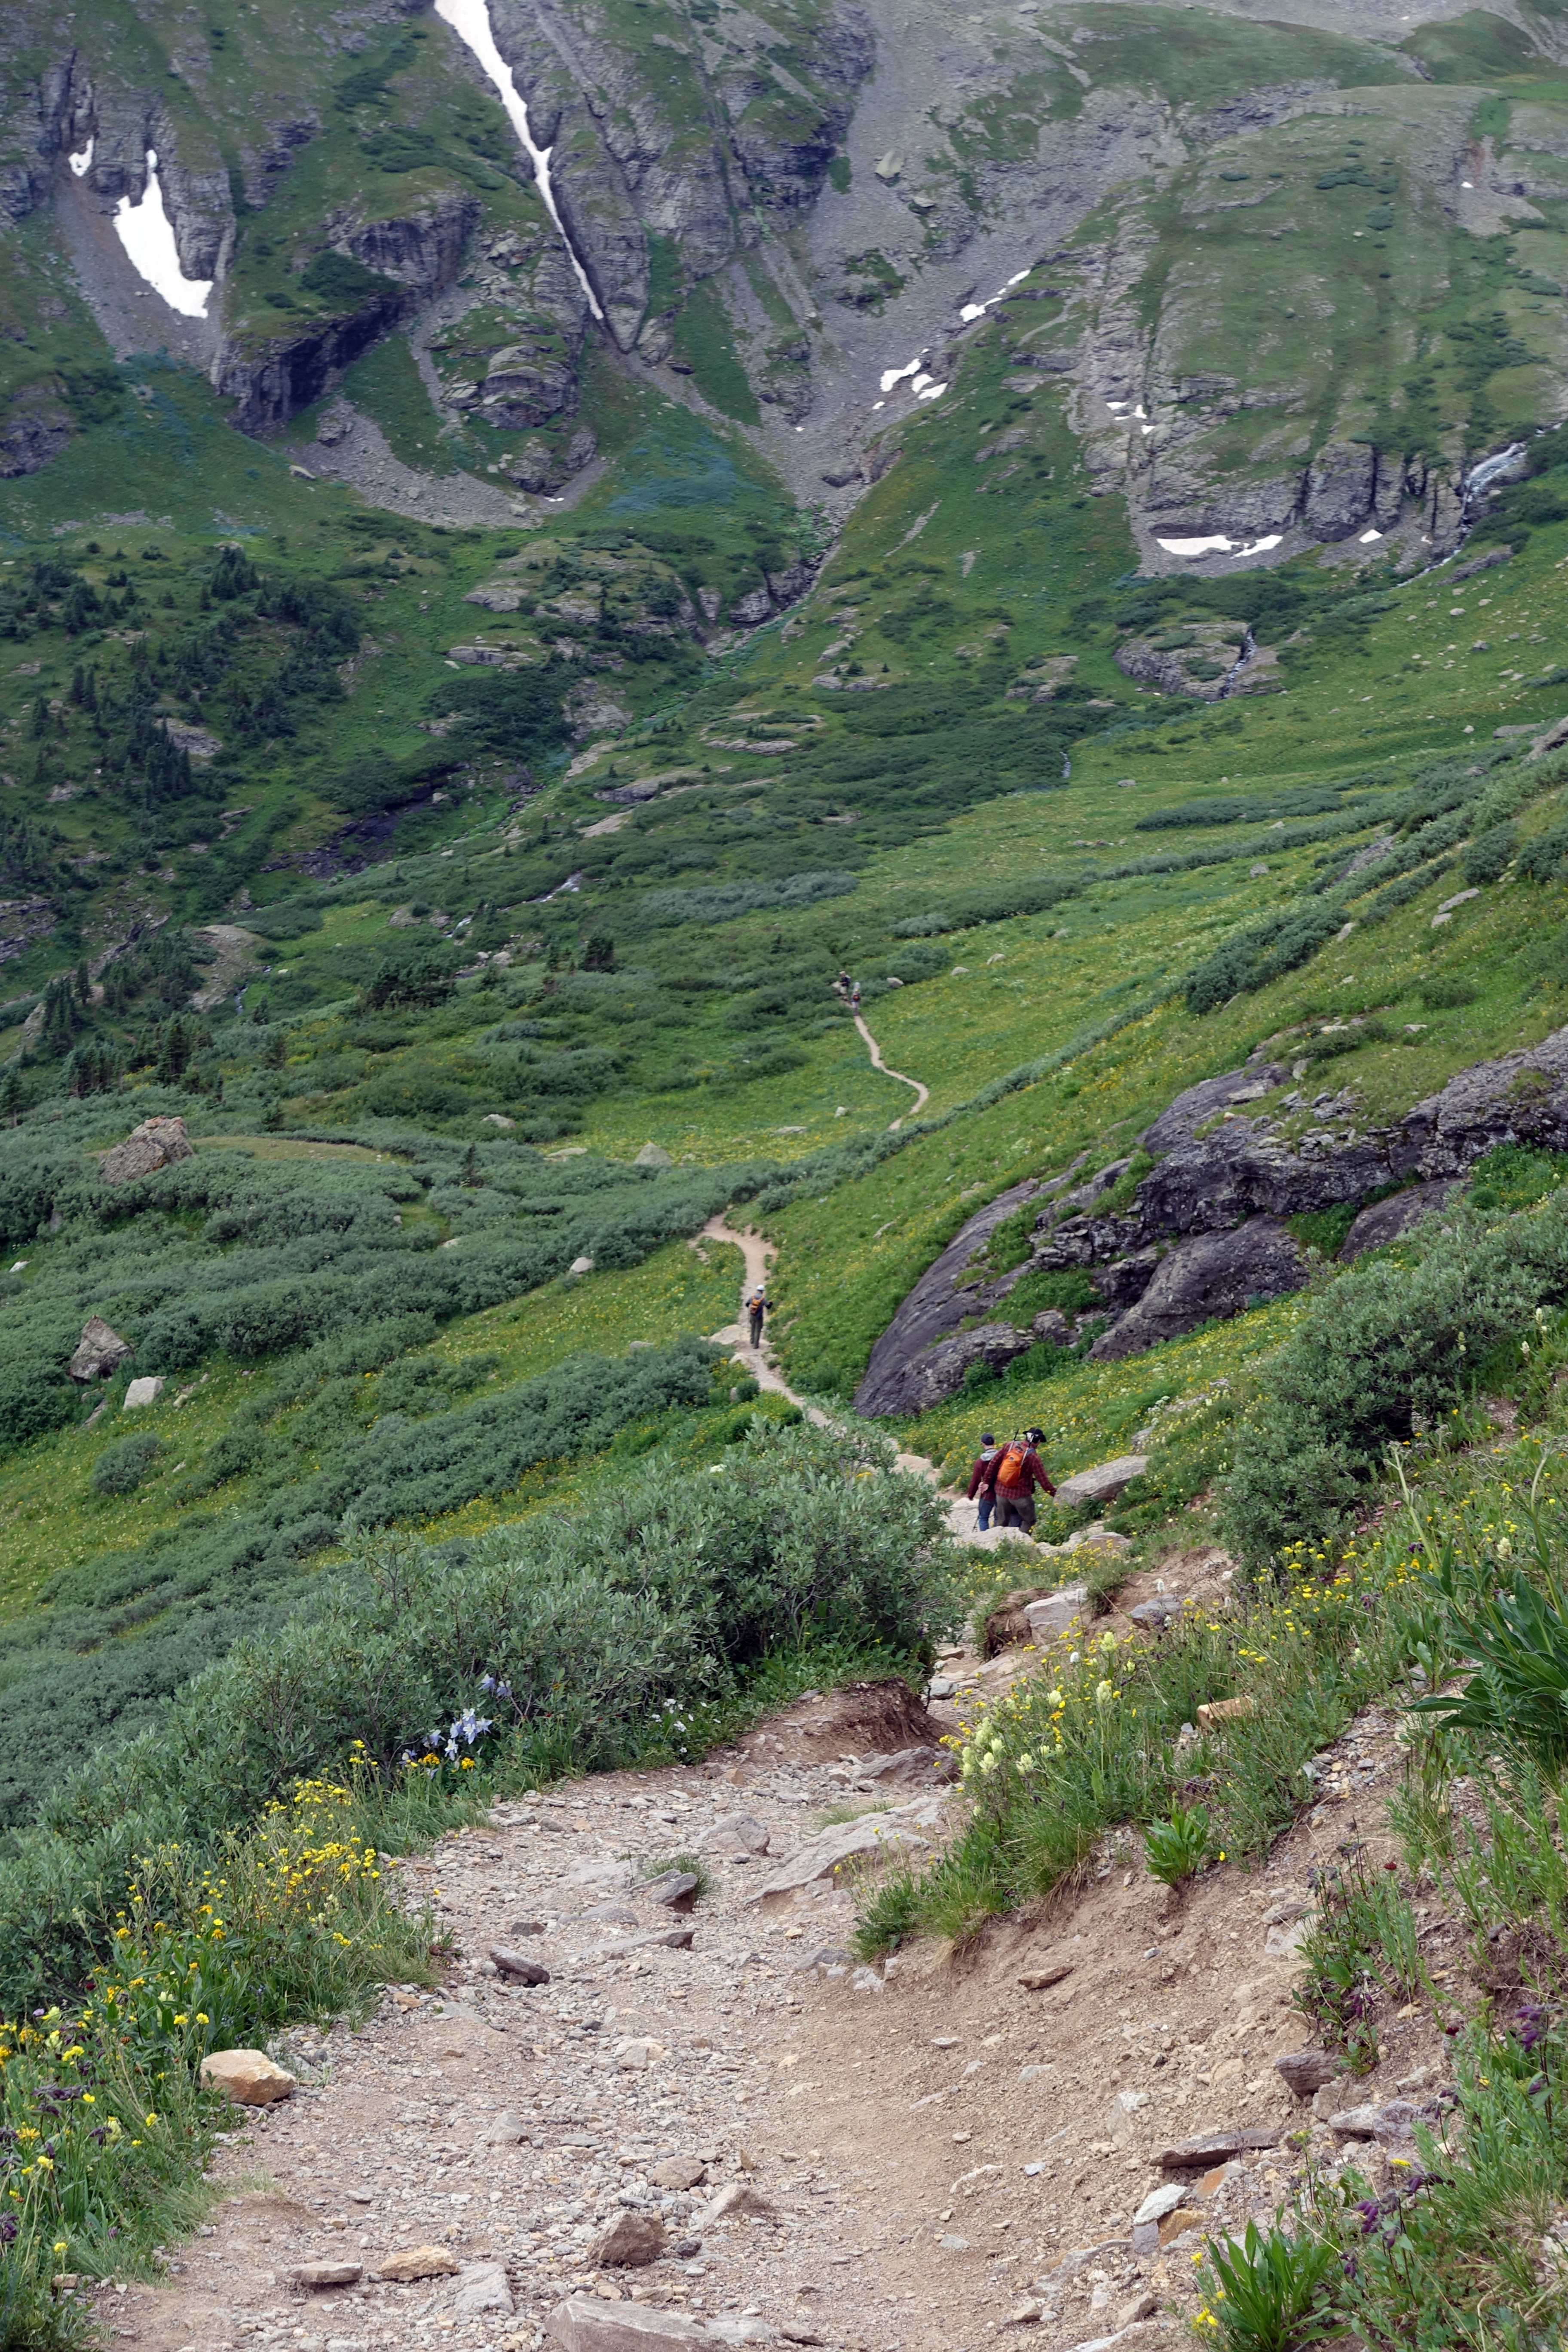
walking, mountain, hiking, trail, adventure, valley, mountain range, ridge, colorado, sports, alps, backpacking, ravine, plateau, fell, sanjuanmountains, sonycybershotrx100iii, icelaketrail, landform, mountain pass, mountainous landforms, geological phenomenon